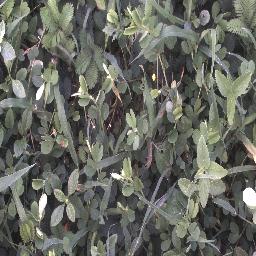
Label: negative